Stereotypes of Indigenous peoples of Canada and the United States

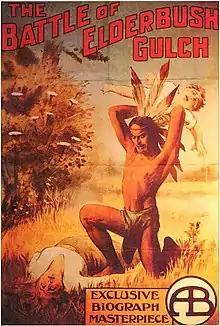
Film poster for D. W. Griffith's 1913 film "The Battle at Elderbush Gulch", showing a depiction of a Native American warrior as a depraved child murderer and threat to the purity of white womanhood

Stereotypes of Indigenous peoples of Canada and the United States of America include many ethnic stereotypes found worldwide which include historical misrepresentations and the oversimplification of hundreds of Indigenous cultures. Negative stereotypes are associated with prejudice and discrimination that continue to affect the lives of Indigenous peoples.